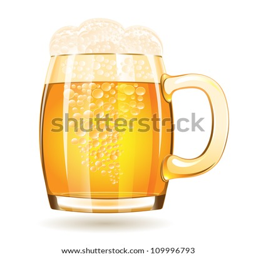
mug of beer isolated on a white background